Politics of Tunisia

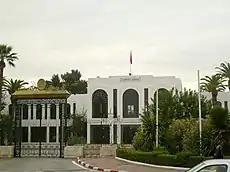
Tunisian Chamber of Deputies

The politics of Tunisia takes place within the framework of a unitary semi-presidential representative democratic republic, with a president serving as head of state, prime minister as head of government, a unicameral legislature and a court system influenced by French civil law. Between 1956 and 2011, Tunisia operated as a "de facto" one-party state, with politics dominated by the secular Constitutional Democratic Rally (RCD) under former presidents Habib Bourguiba and then Zine el Abidine Ben Ali. However, in 2011 a national uprising led to the ousting of Ben Ali and the dismantling of the RCD, paving the way for a multi-party democracy. October 2014 saw the first democratic parliamentary elections since the 2011 revolution, resulting in a win by the secularist Nidaa Tounes party with 85 seats in the 217-member assembly.